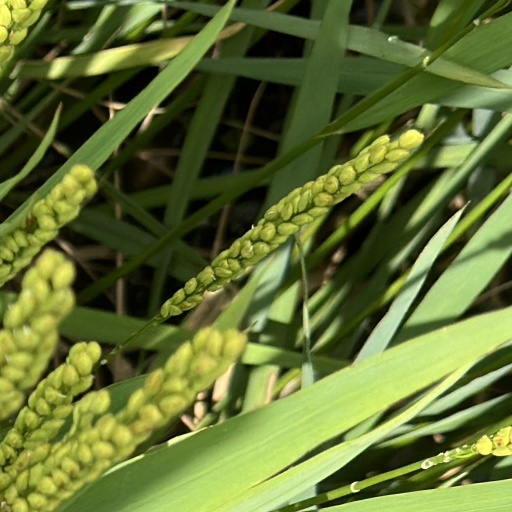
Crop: rice